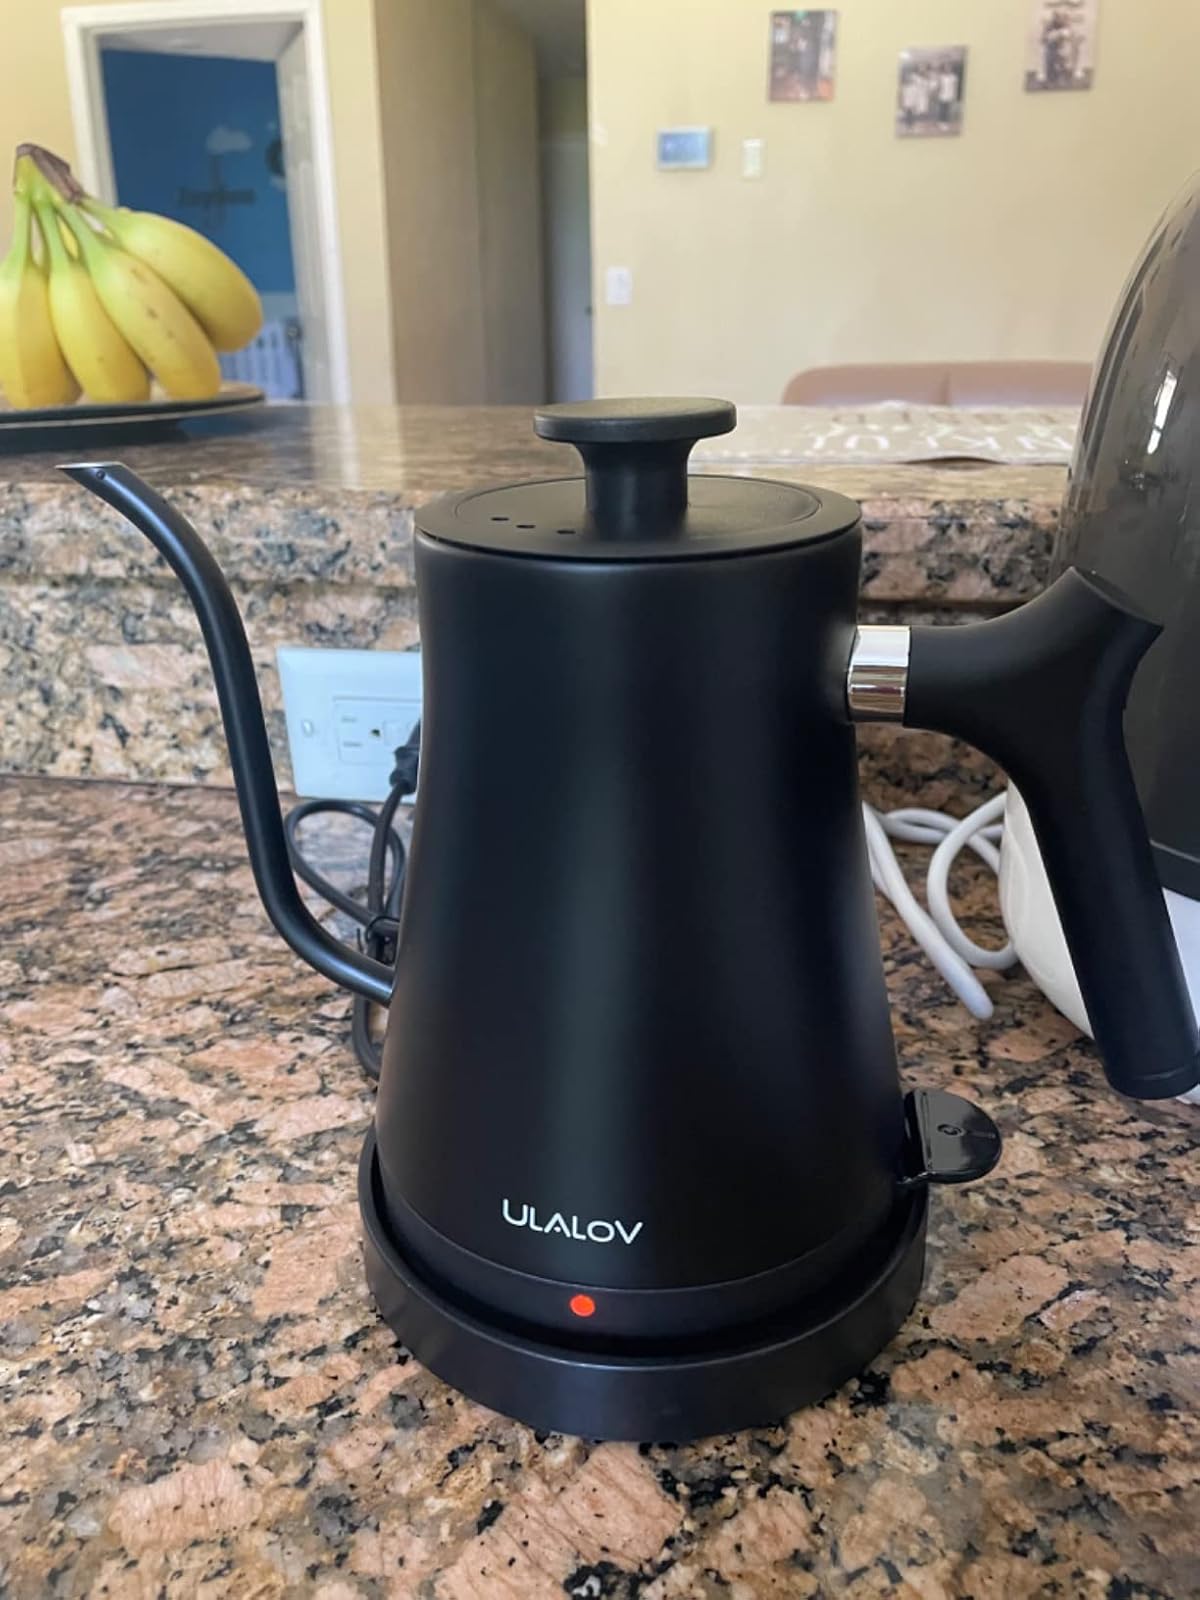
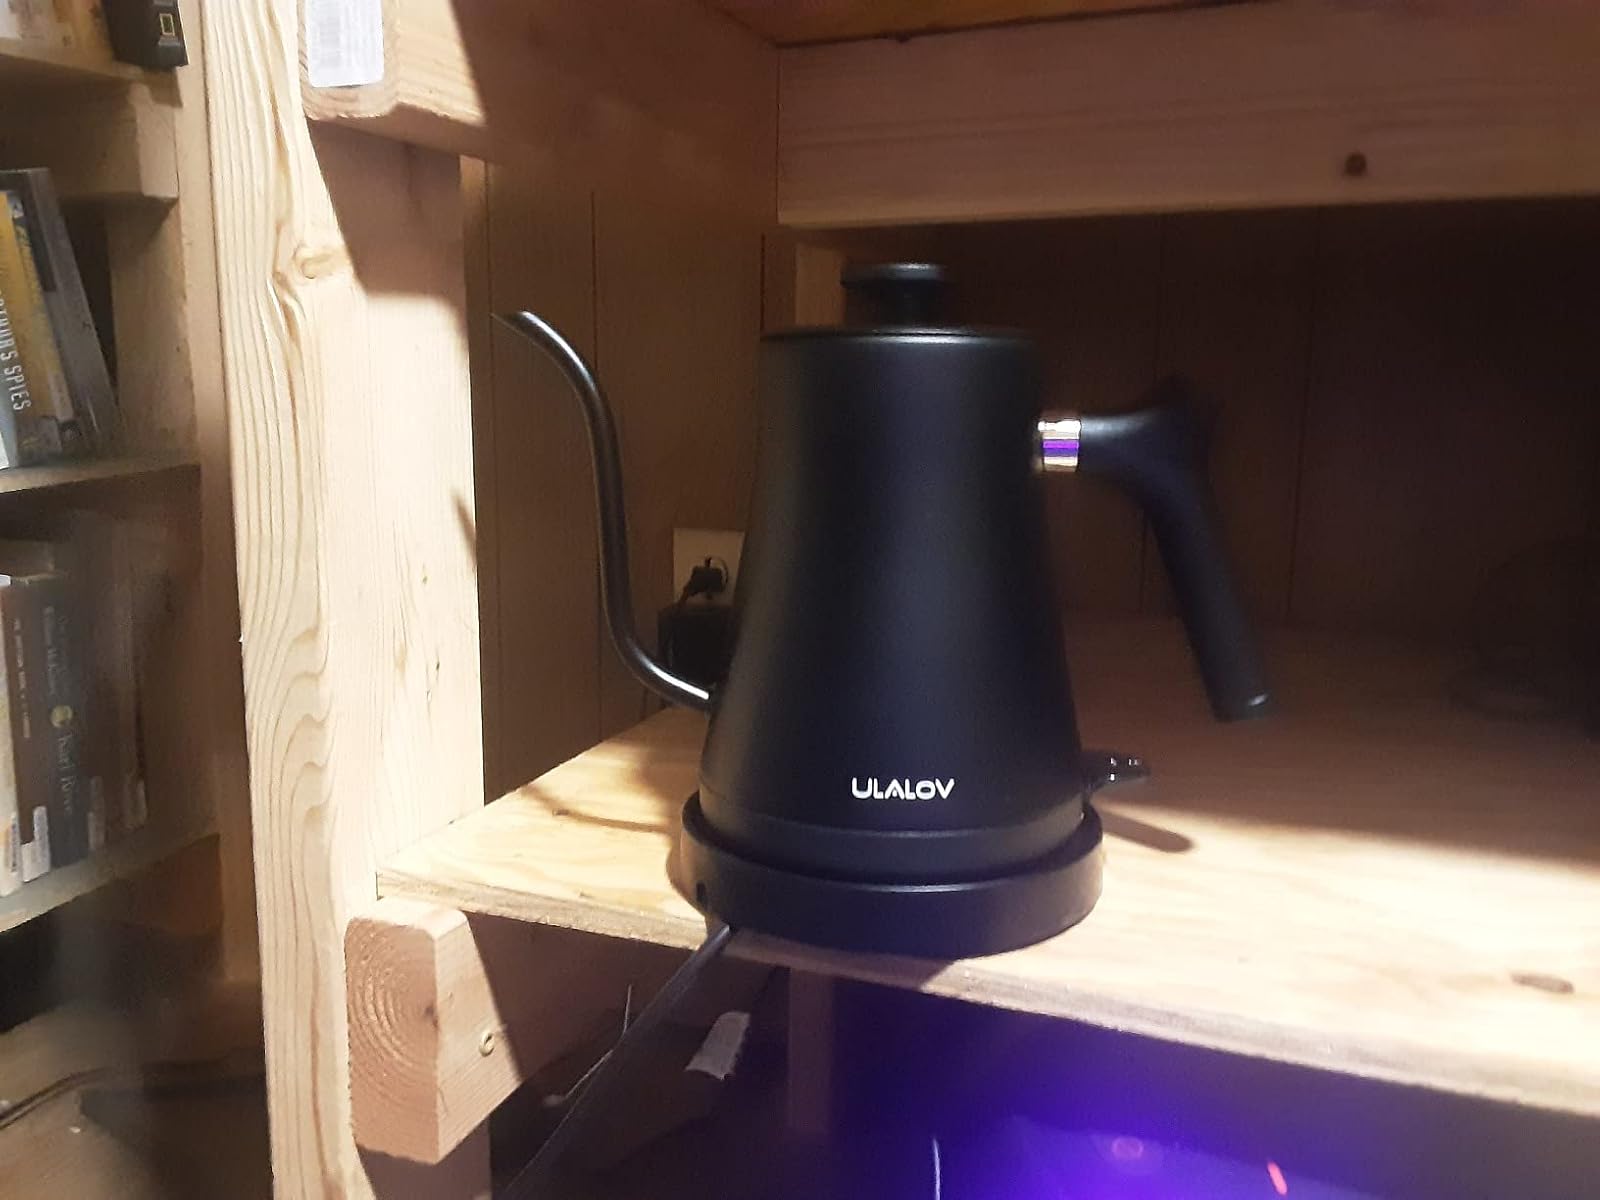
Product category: items_kettle
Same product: yes